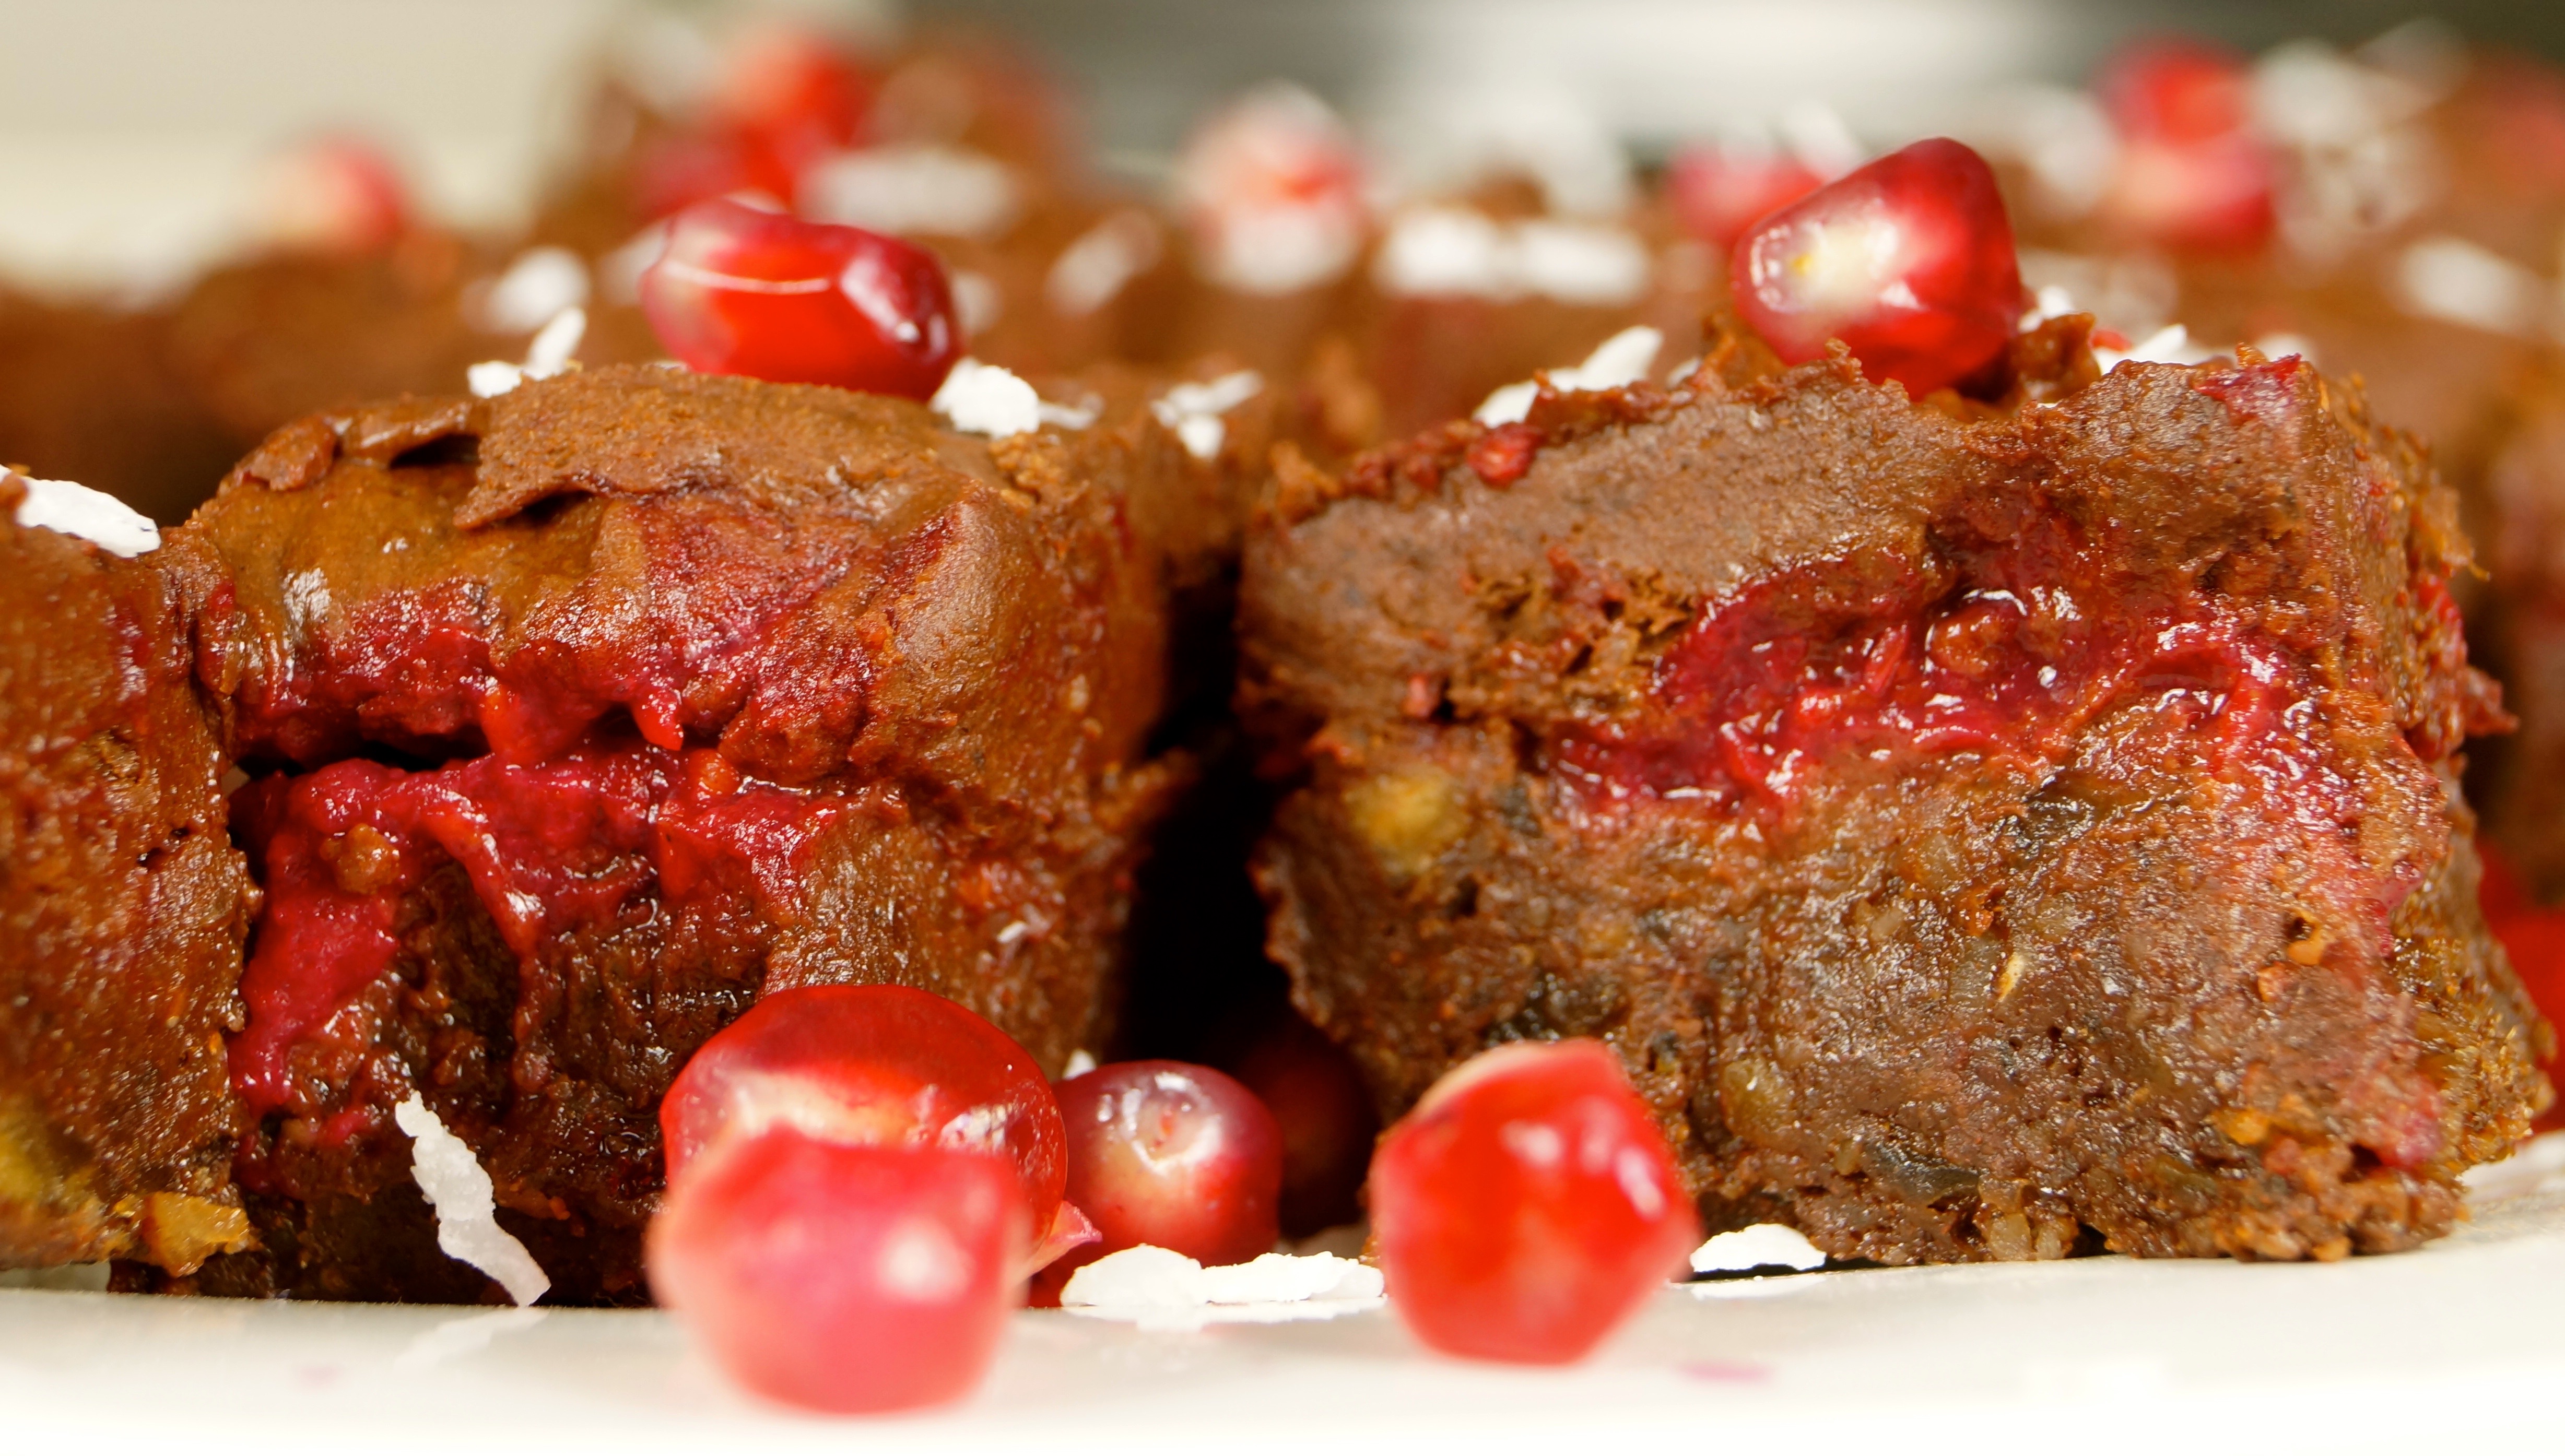
dish, food, produce, meat, cuisine, steak, roasting, meatloaf, venison, roast beef, animal source foods